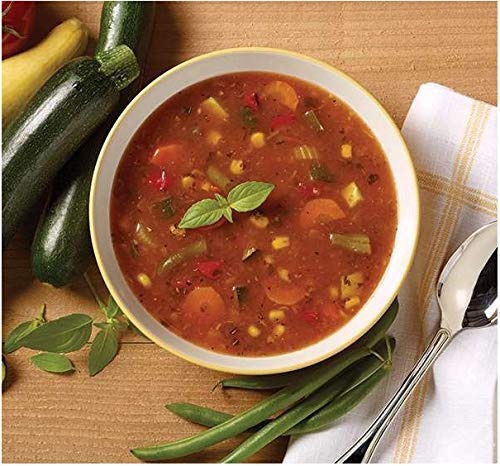
Item Name: Blount Fire Roasted Vegetable Soup, 4 Pound - 4 per case.
Bullet Point: Country of Origin: United States
Product Description: Features: A delicious blend of carrots, green beans, zucchini and yellow squash, onions, red bell peppers and corn are blended with diced tomatoes and roasted red peppers for a fiery (and healthy) soup.
Value: 256.0
Unit: Ounce

Price: 133.4